Zlatan Court

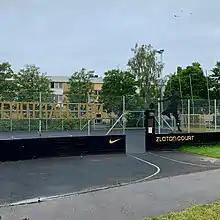
Zlatan Court entrance in Malmö

Zlatan Court is a football field in the city district of Rosengård in Malmö in southern Sweden, dedicated to the footballer Zlatan Ibrahimović.